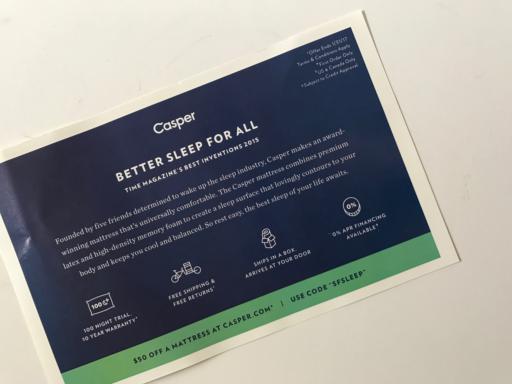
Label: paper